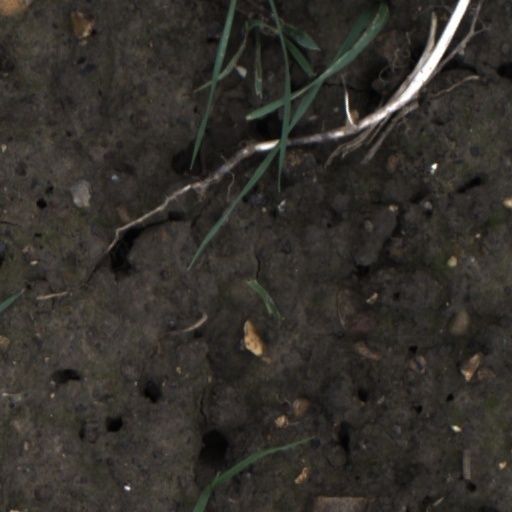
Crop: wheat